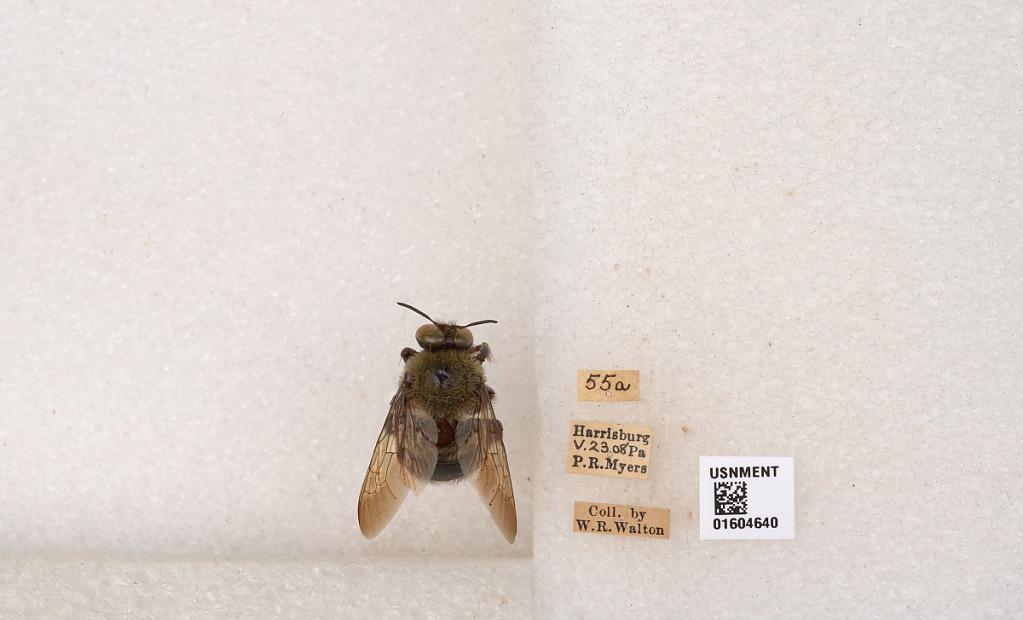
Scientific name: Xylocopa (Xylocopoides) virginica virginica (Linnaeus)
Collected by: P. Myers & W. Walton
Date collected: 1908-5-23
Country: United States
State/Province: Pennsylvania
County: Dauphin
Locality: Harrisburg